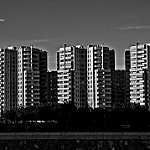
Scene: Outdoor